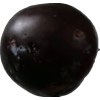
Label: plum